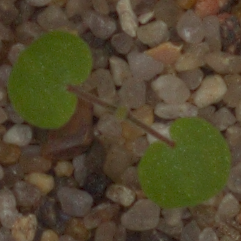
Label: smallflowered_cranesbill